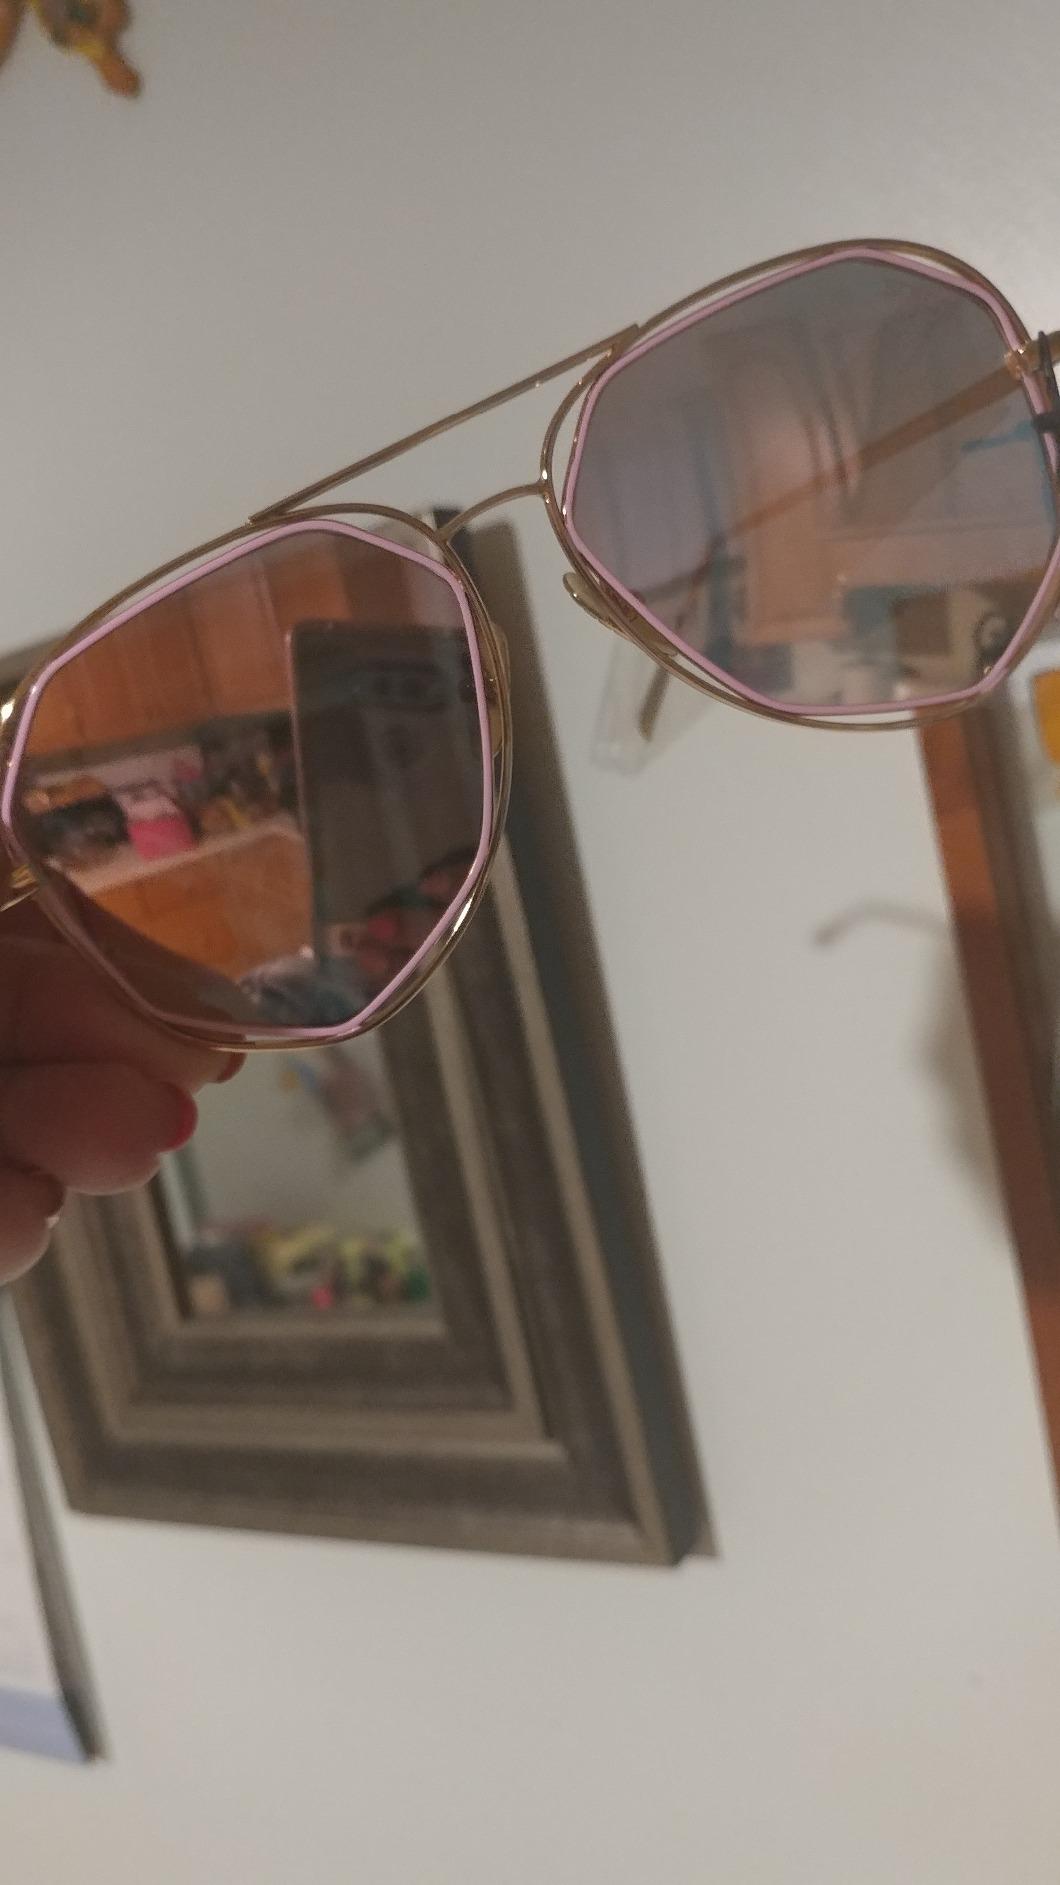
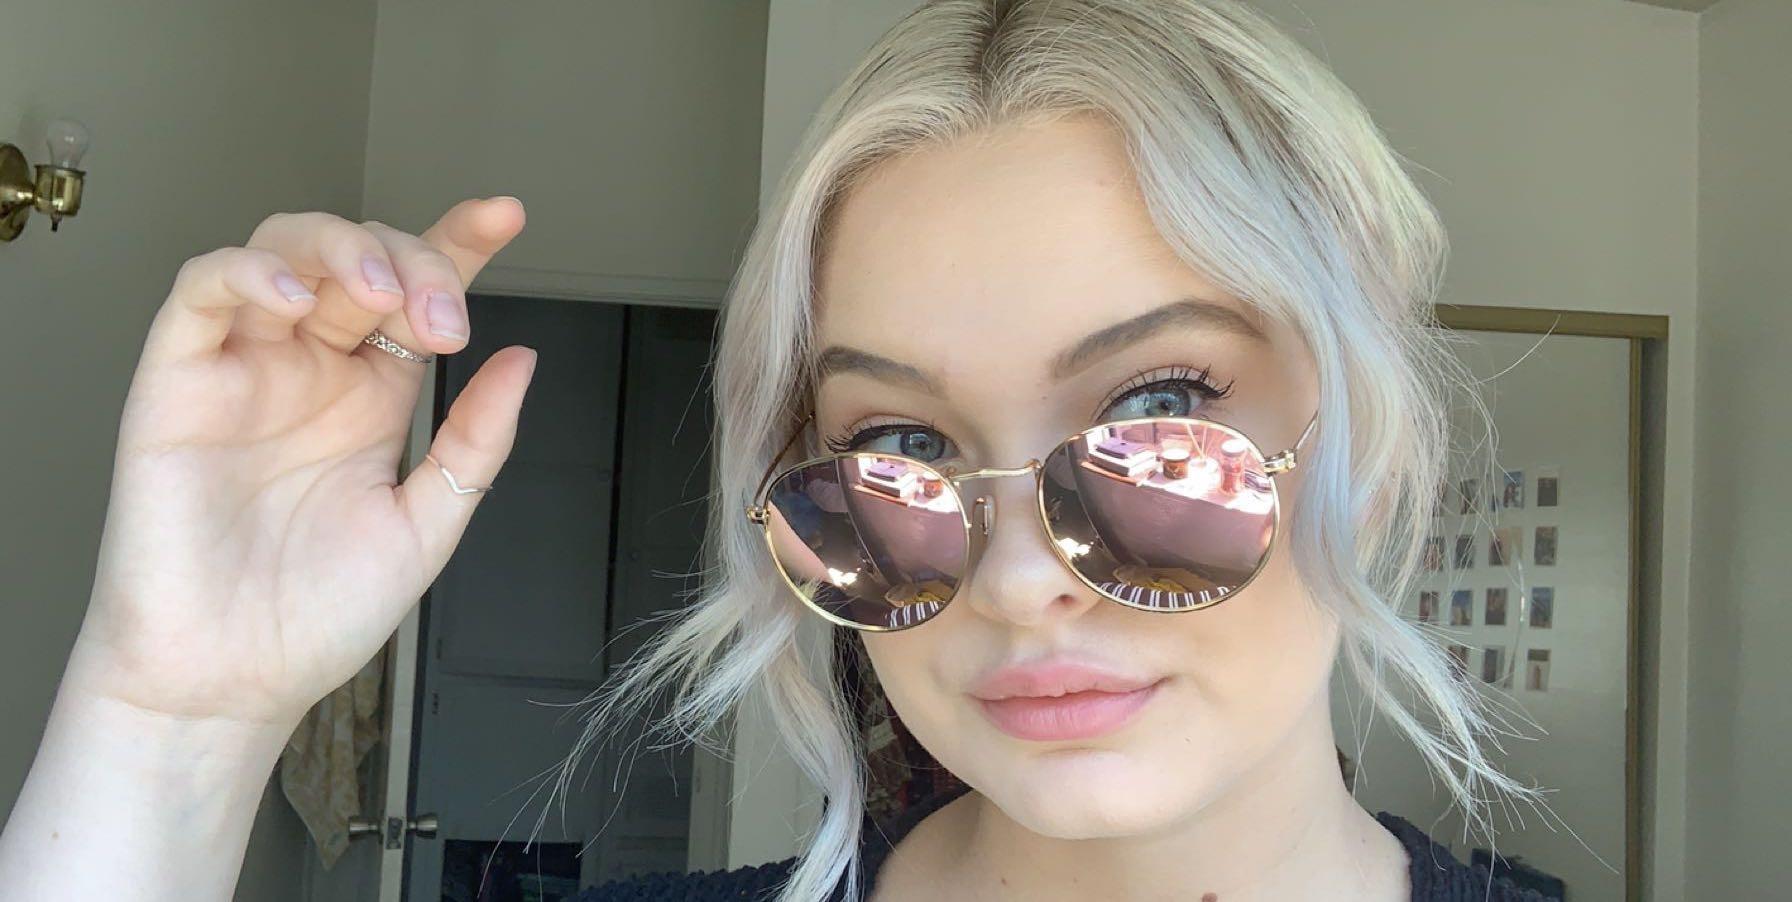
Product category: accessories_sunglasses
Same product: no